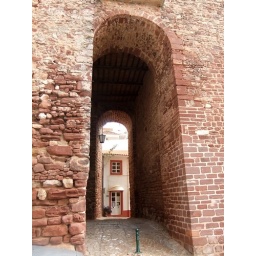
under the castle walls